Sydney Grammar School

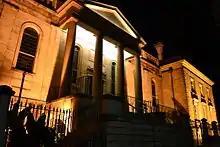
Sydney Grammar School at night

The War Memorial wing, named for its position behind Big School's monument to the Great War, was built at the northern end of Big School in 1953 by the Scott brothers, at the cost of its double staircase. In 1876, the main building was extended to the east by Mansfield Brothers, and this extension was itself extended to the north and south in 1899 by John W Manson. The Science classrooms on Stanley Street were built in 1889–90. Other early buildings on the site, now demolished, included the Sergeant's Lodge, an ablutions block (known as the "White House") on Stanley Street, and a former postal sorting office on Yurong Street (now the Palladium building).